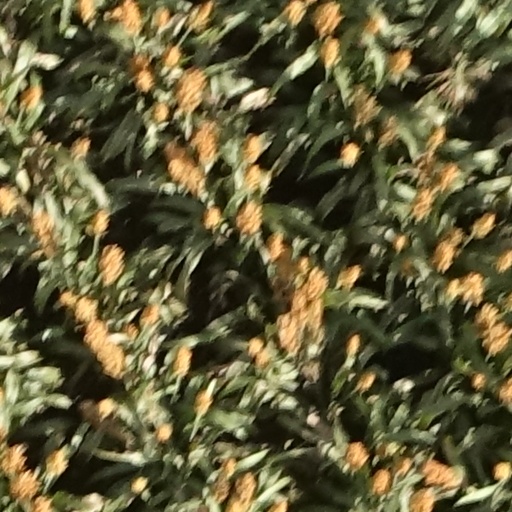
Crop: sorghum